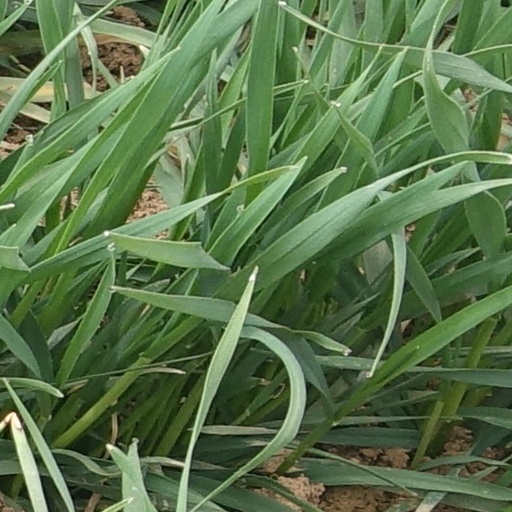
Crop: wheat